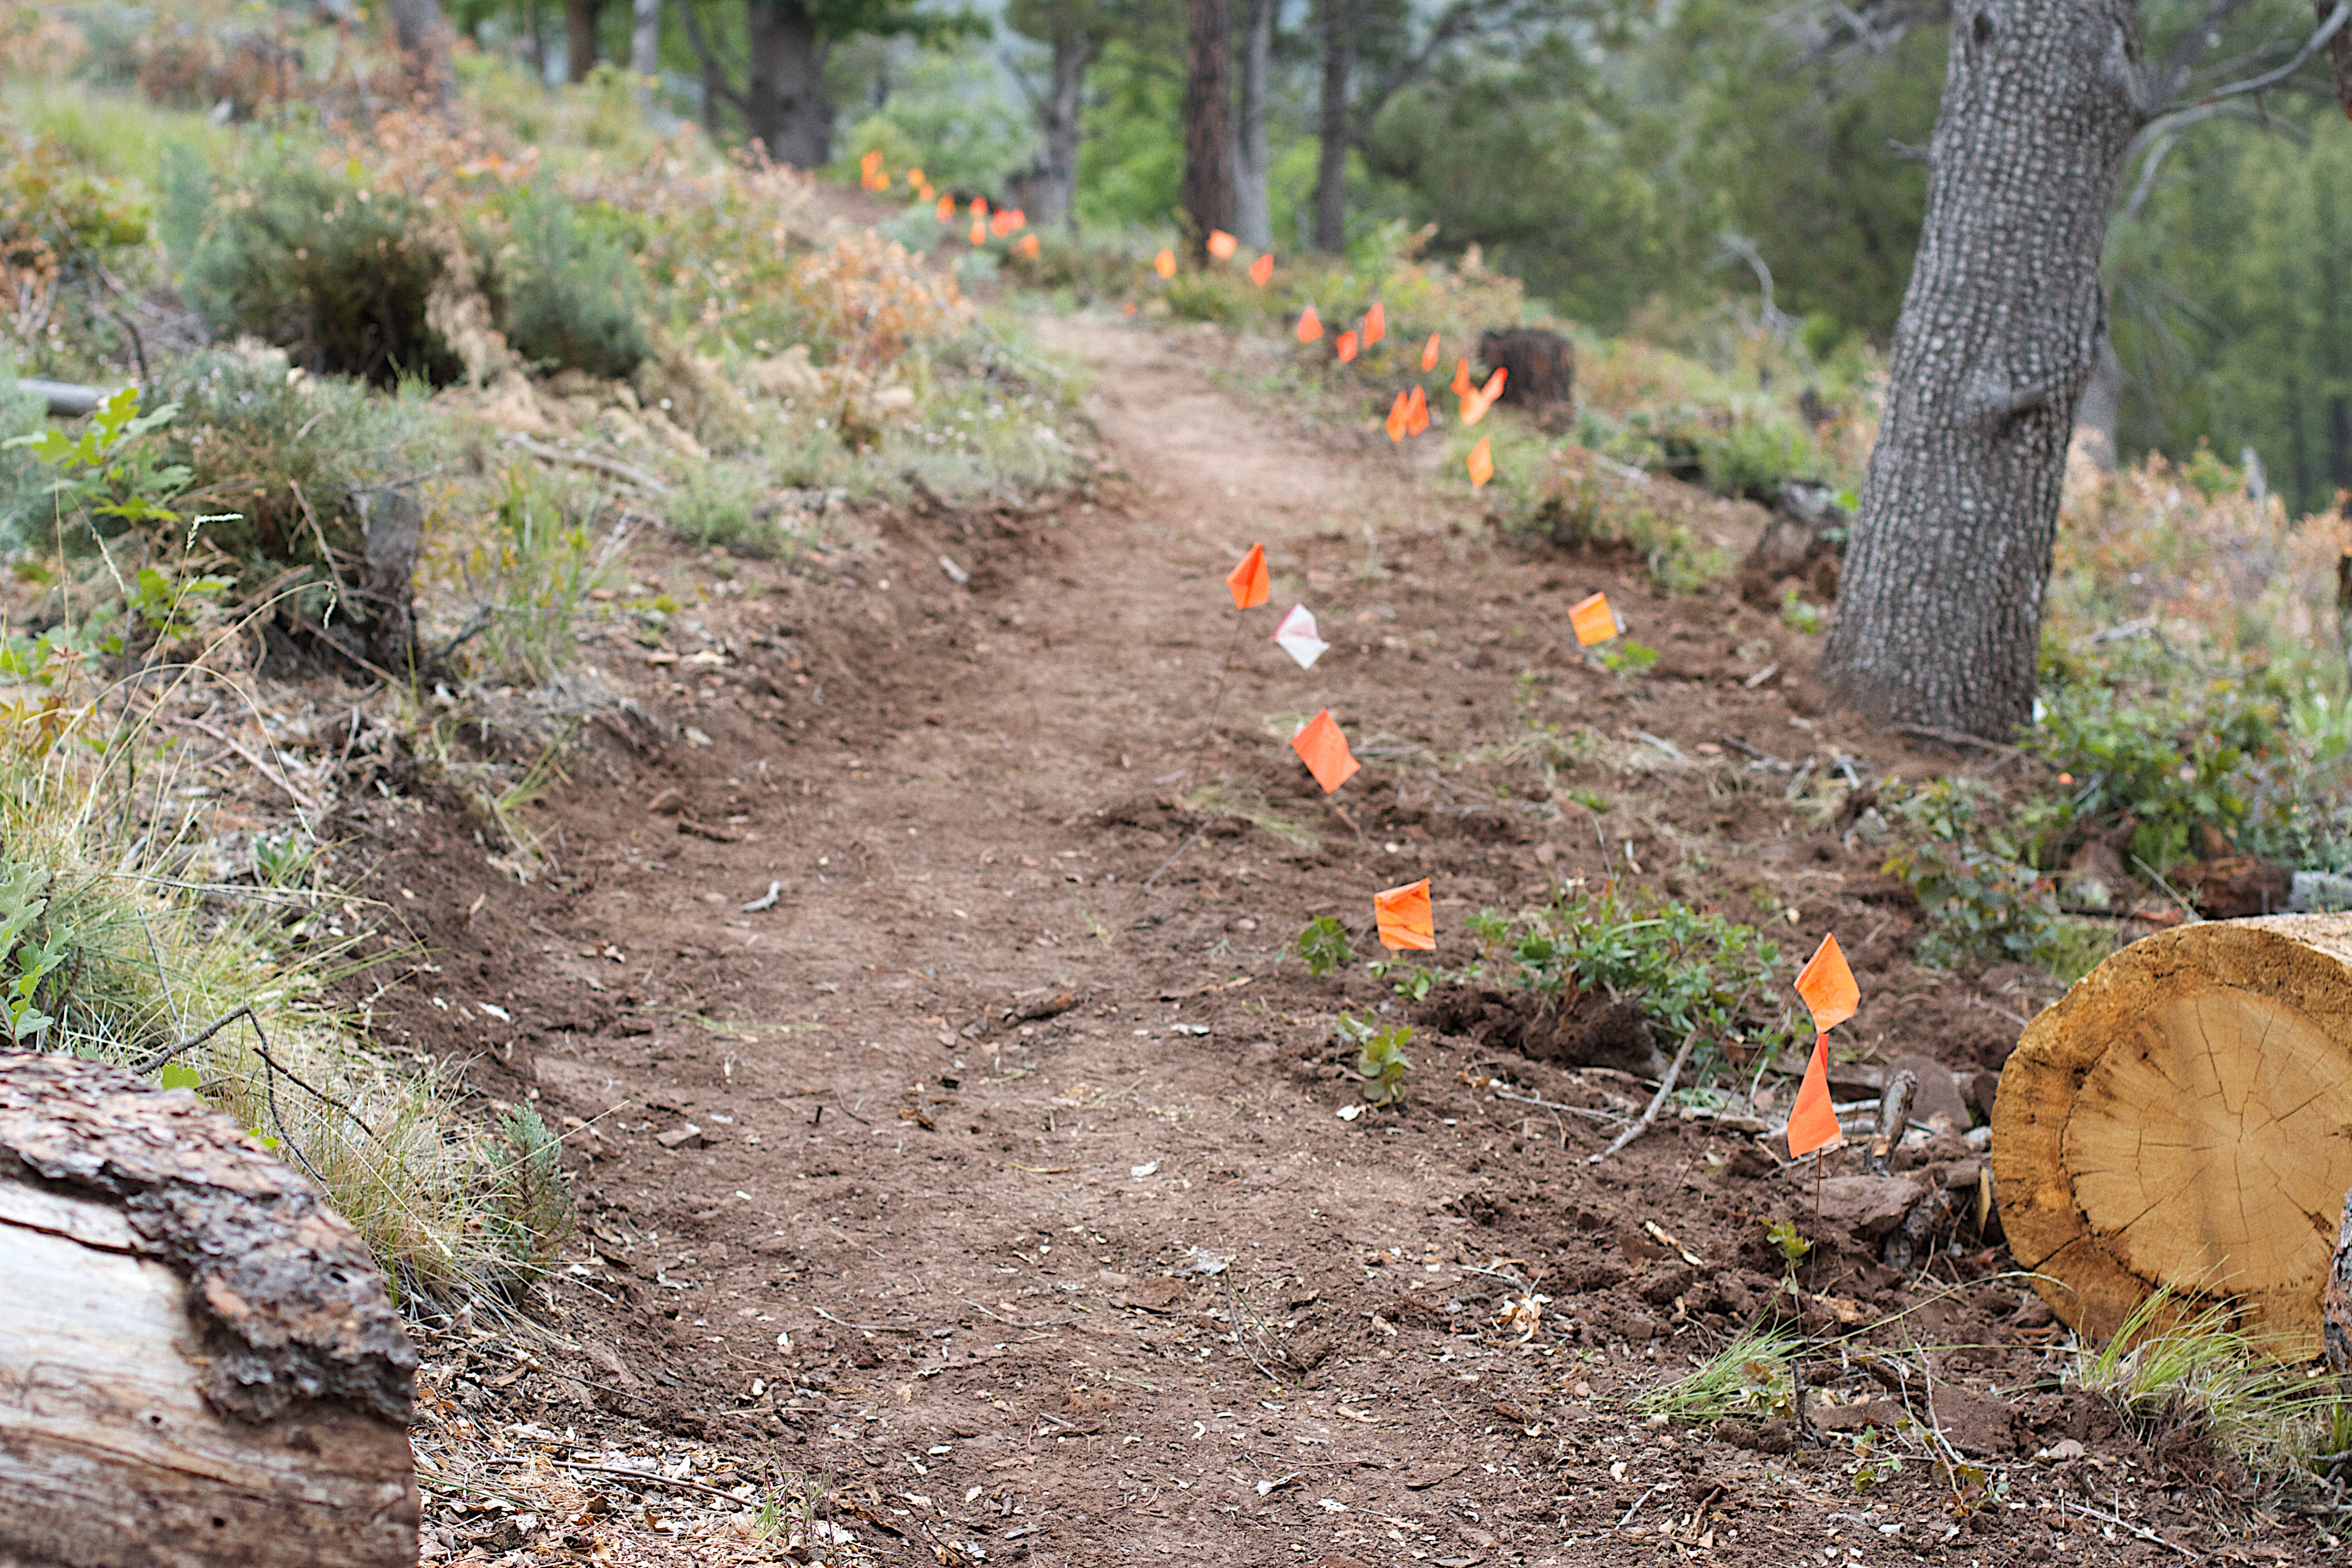
tree, track, trail, autumn, soil, woodland, pstrails, geological phenomenon